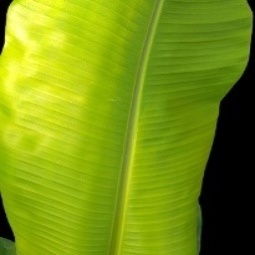
Label: Healthy